Liberal Democratic Party of Russia

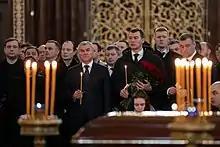
Party members and State Duma Speaker Vyacheslav Volodin at the funeral service of Zhirinovsky

In February 2022, Zhirinovsky was hospitalized in critical condition in Moscow with COVID-19. In March, he was reportedly placed in a medically induced coma, and underwent treatment for COVID-19 complications such as sepsis and respiratory failure. Zhirinovsky claimed to have been vaccinated against COVID-19 eight times.